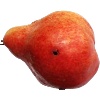
Label: Pear Red 1